Clay Buchholz

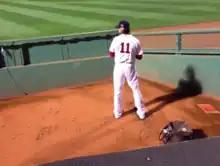
Clay Buchholz warming up before Game 2 of the 2013 ALCS.

Buchholz struggled to start the 2014 season, posting a 7.02 ERA through two months. He finished the year with an 8–11 record and a league-worst 5.34 ERA. He was the only pitcher on the Red Sox Opening Day rotation not to be traded.